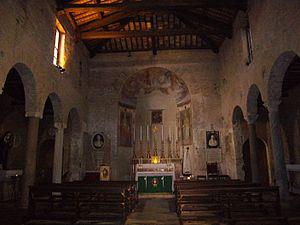
L'église San Benedetto in Piscinula est une église romaine située dans le quartier Trastevere sur la piazza in Piscinula. Elle est confiée aux Hérauts de l'Évangile.